Phonetic Symbol Guide

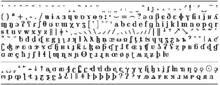
The TIPA character set covers many of the symbols in the "Phonetic Symbol Guide", including some that are not supported by Unicode

The symbols included in the 2nd edition of the "Guide" are as follows. A number were adopted into Unicode 14 and 15 and have been available in SIL fonts since February 2023. Those not found in Unicode are marked with an asterisk.